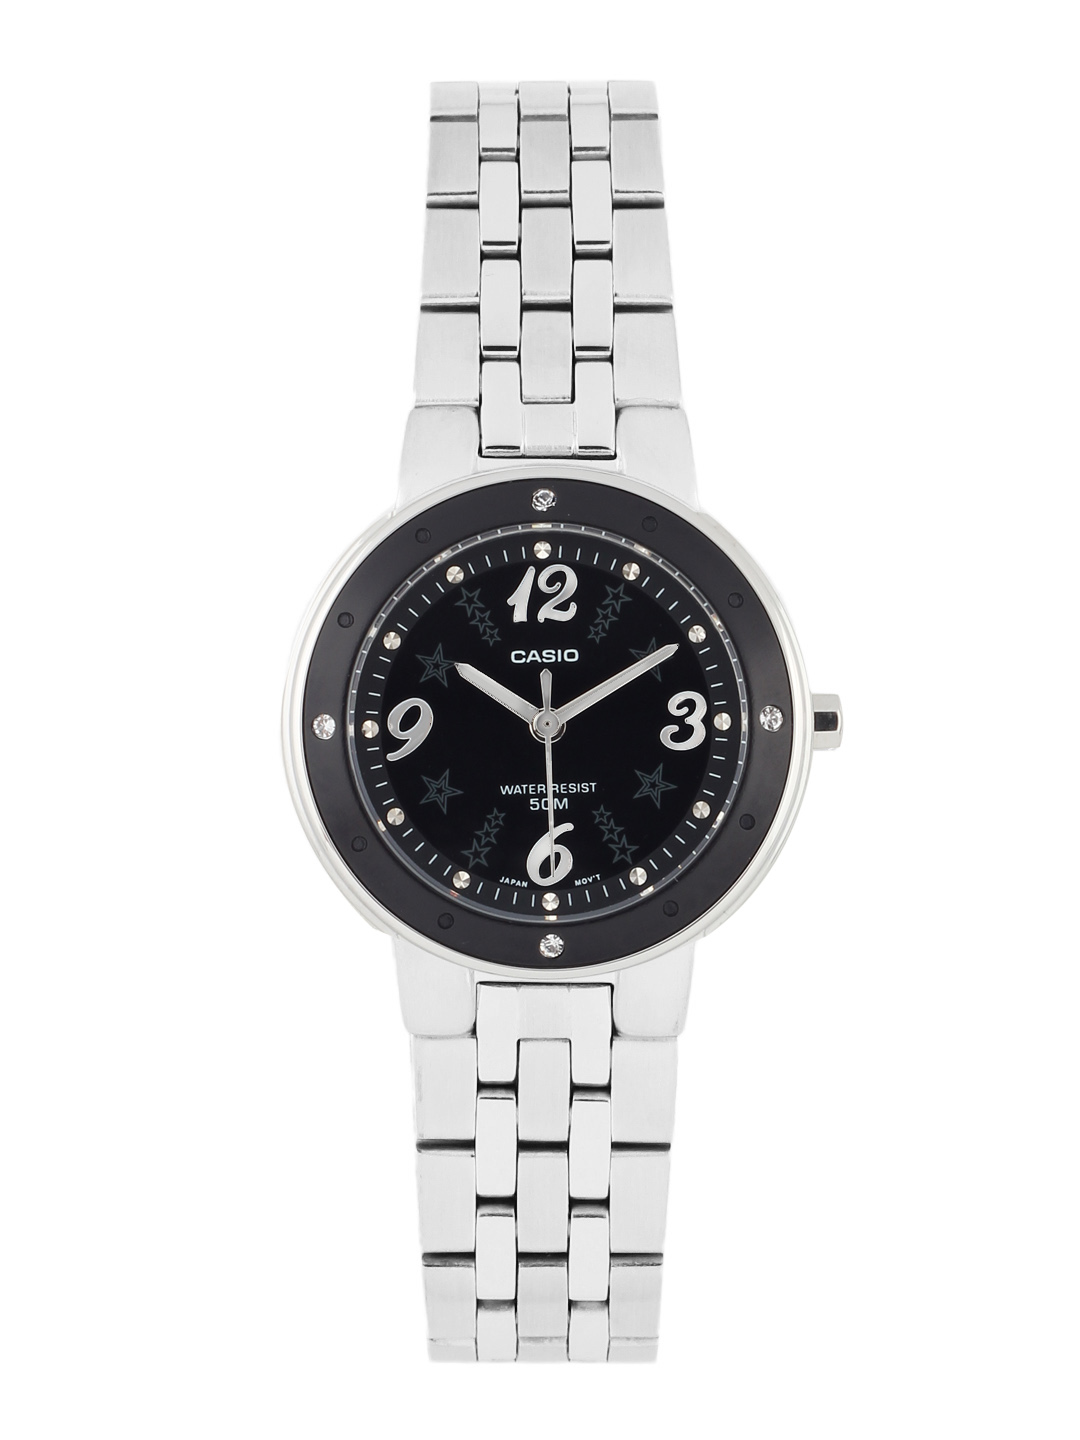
CASIO Enticer Women Black Dial Watch A669
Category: Accessories / Watches / Watches
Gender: Women
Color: Black
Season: Winter 2016
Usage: Casual